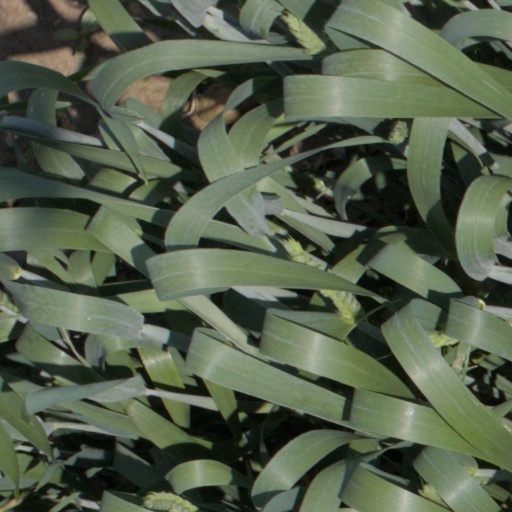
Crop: wheat